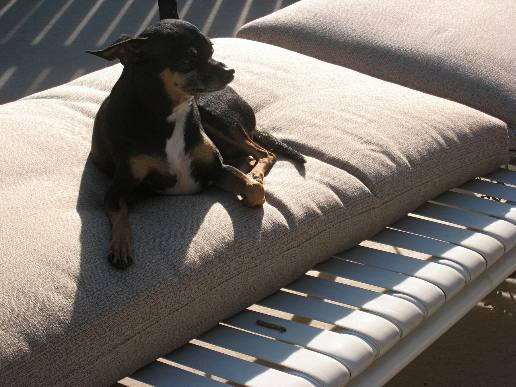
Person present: No